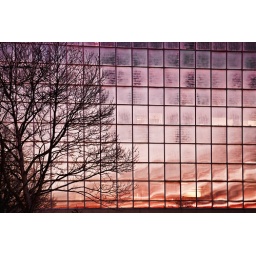
Reflections of the evening sky in an office building.